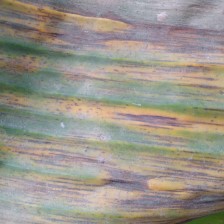
Label: sigatoka